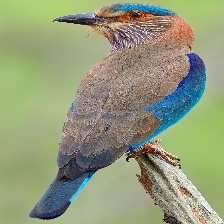
Species: INDIAN ROLLER
Scientific name: CORACIAS BENGHALENSIS